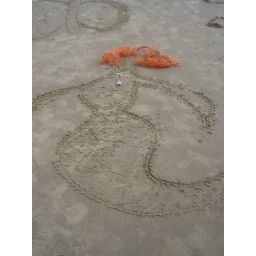
Mermaid on the beach at Greatstone. Made during the O Dreamland sand art workshop led by Alex Michon